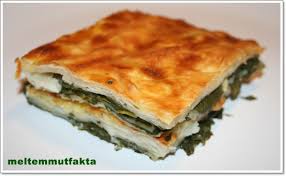
Yemek: borek